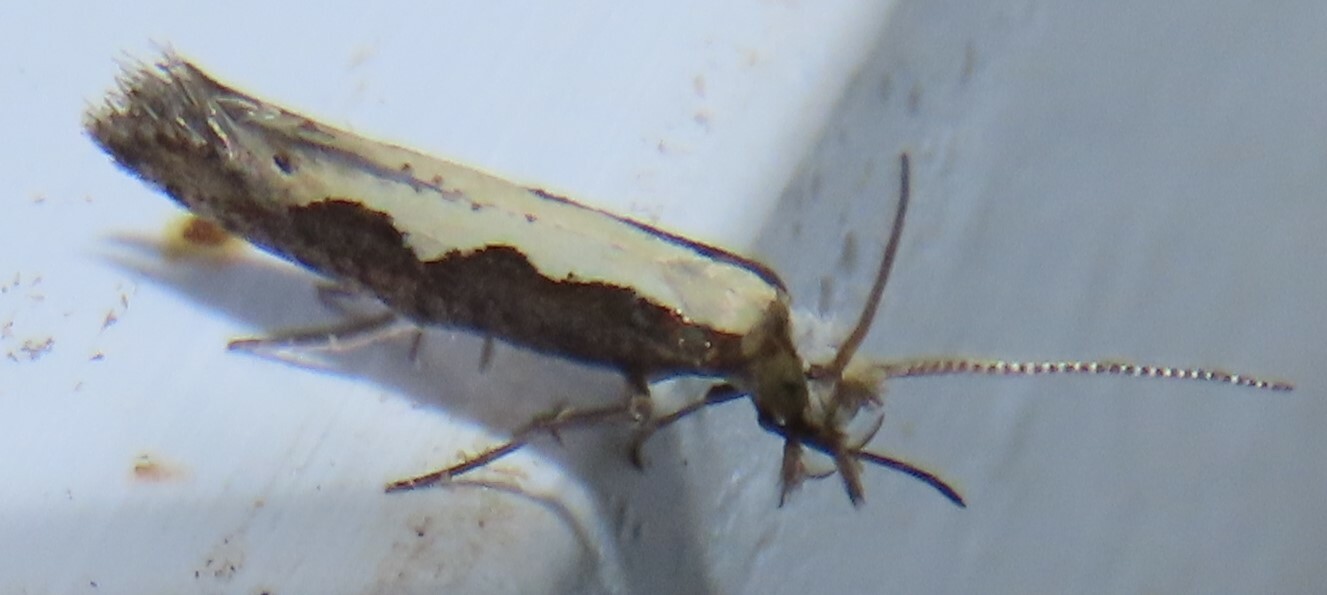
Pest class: diamondback_moth